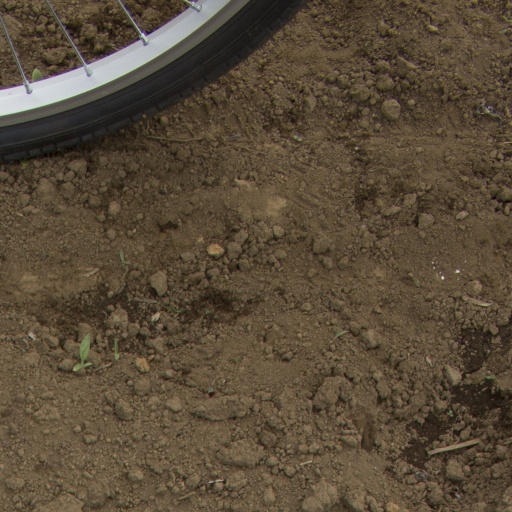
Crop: Jerusalem artichoke